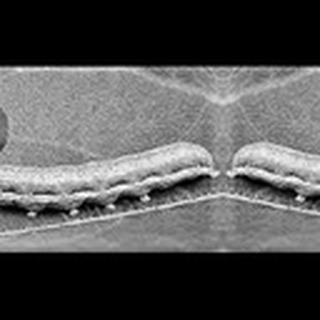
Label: cotton_army_worm